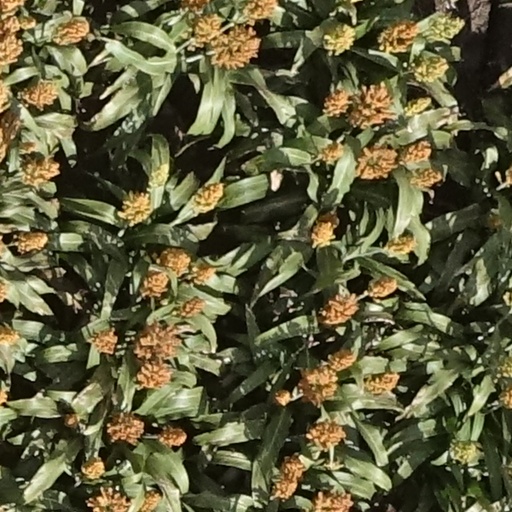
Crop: sorghum